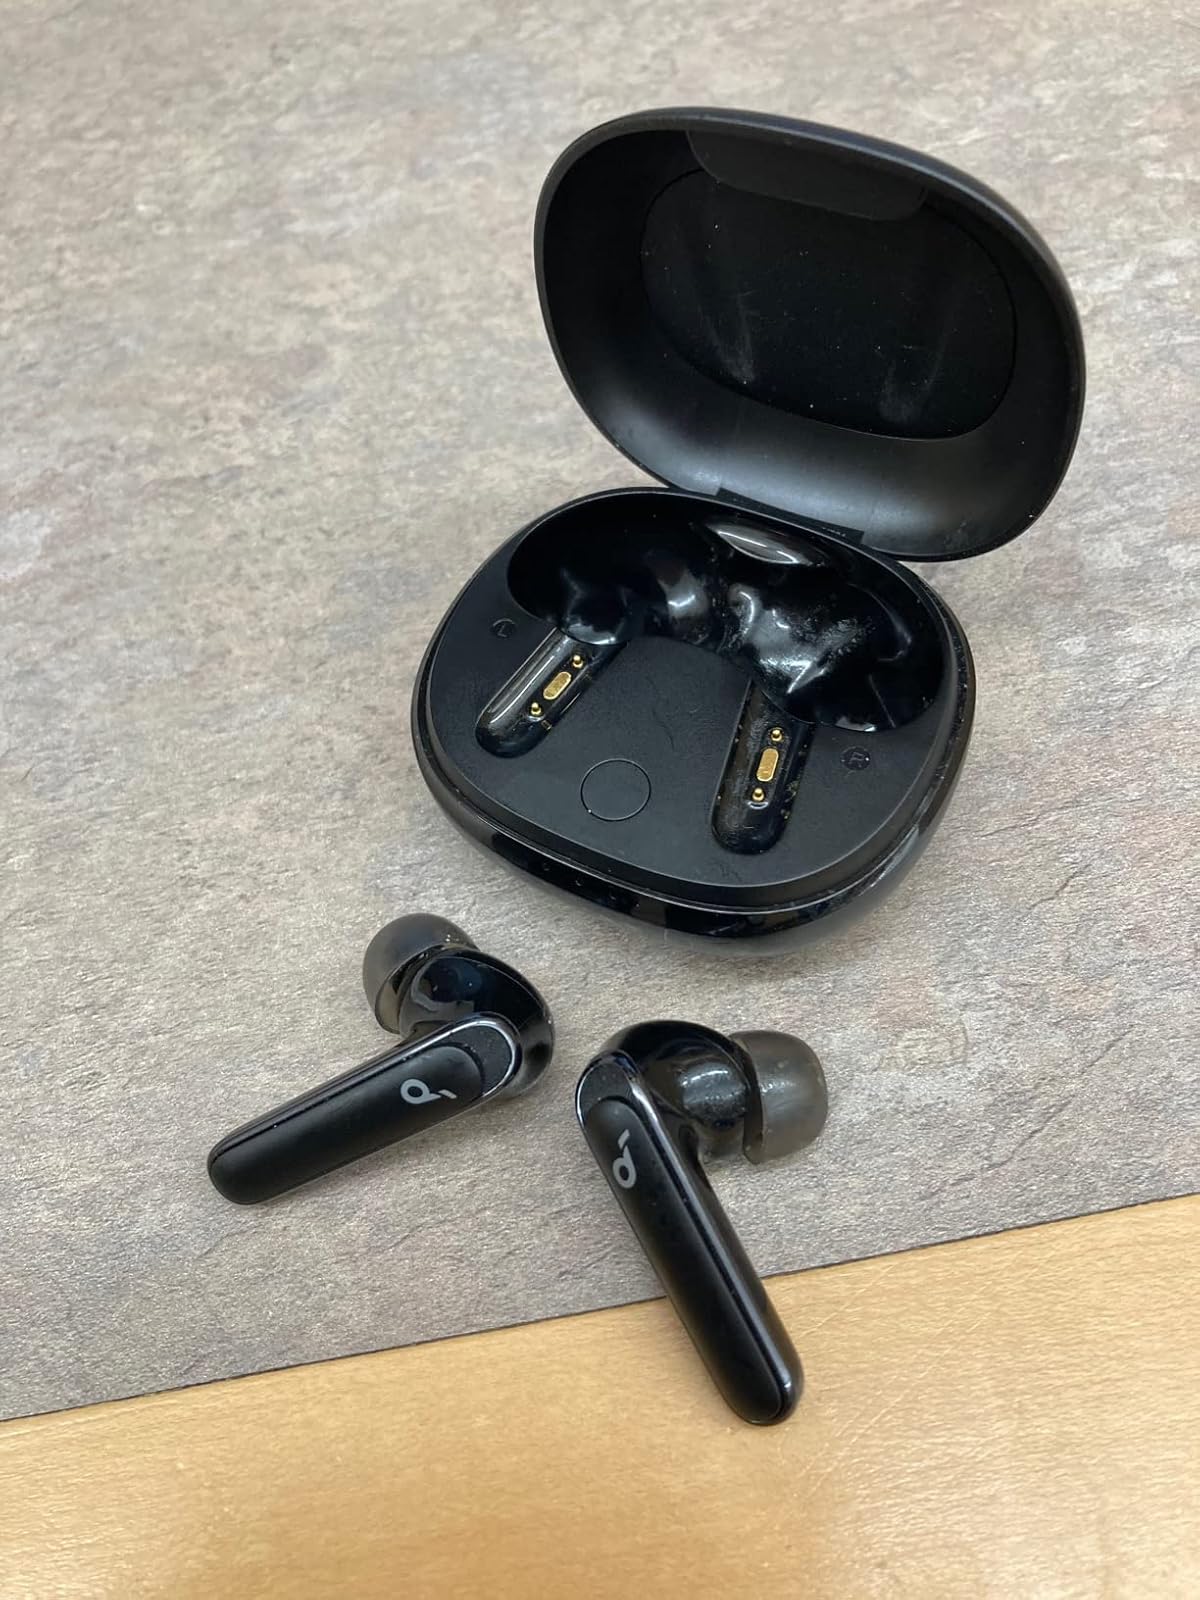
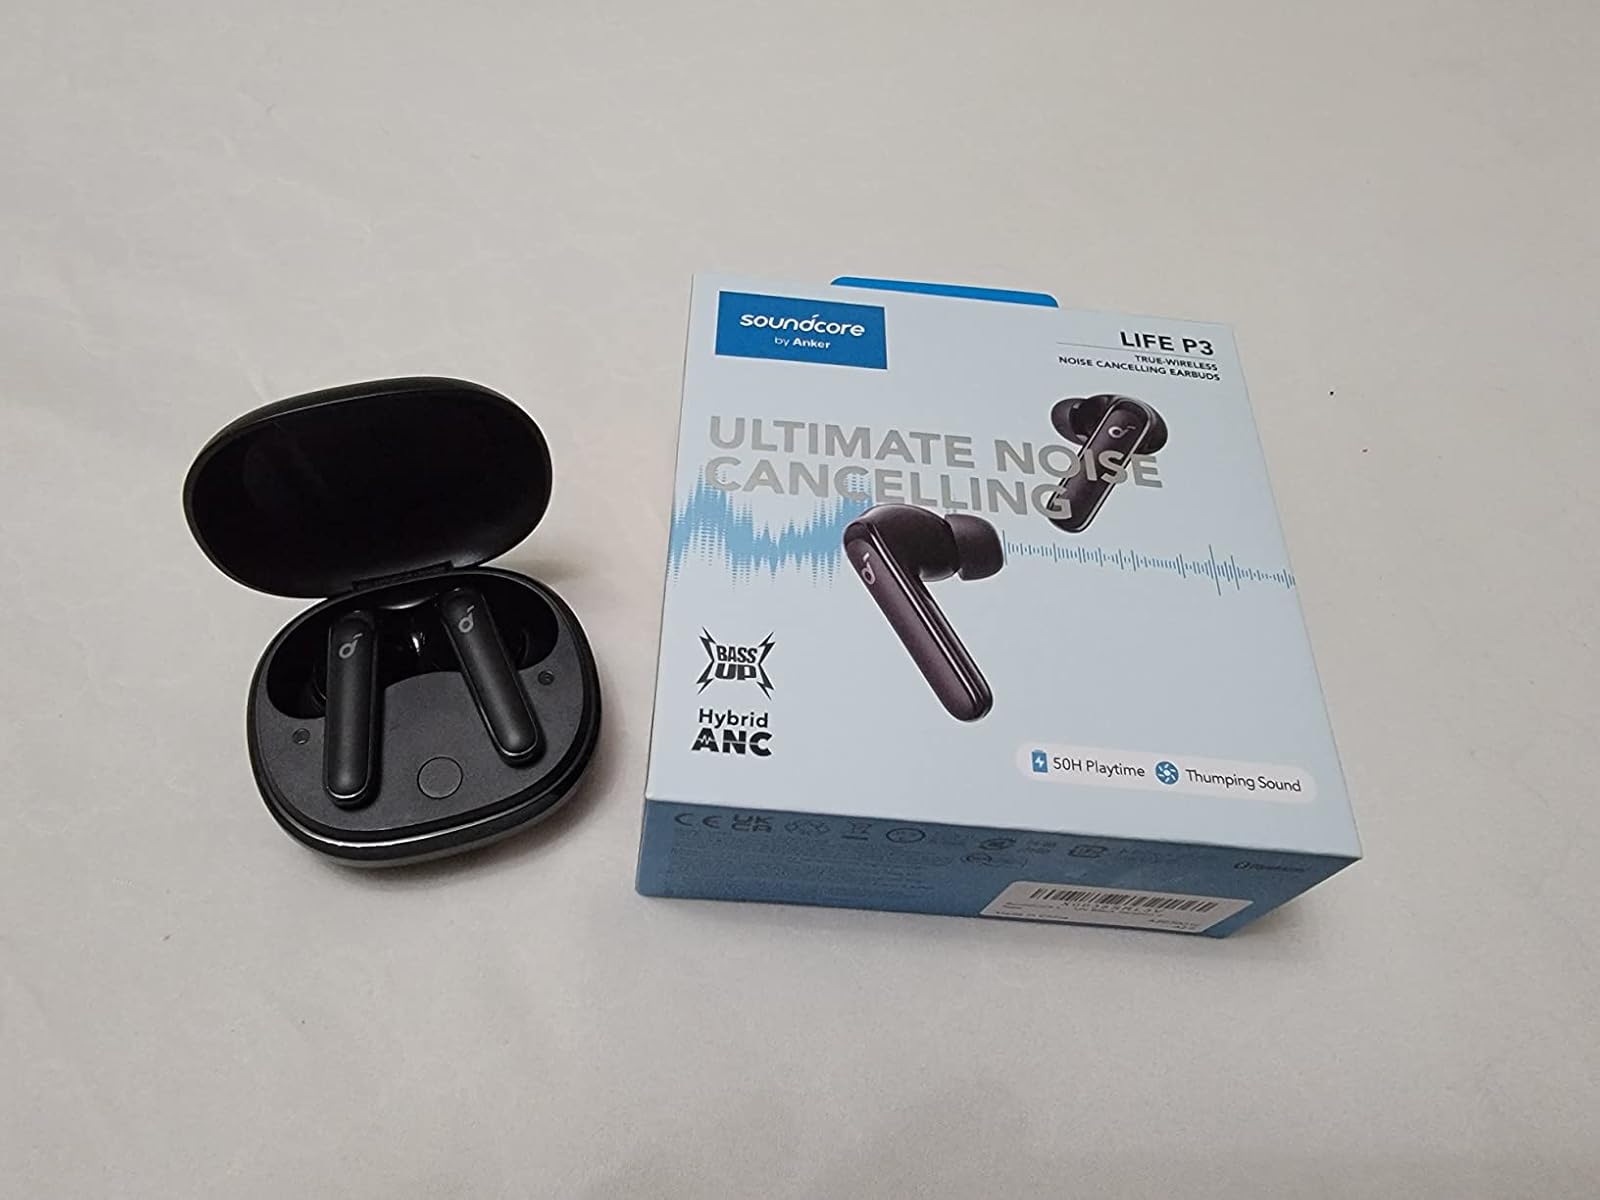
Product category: earbuds
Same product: yes